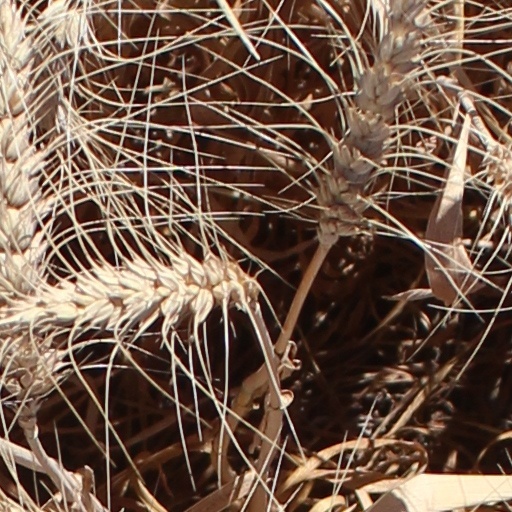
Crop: wheat